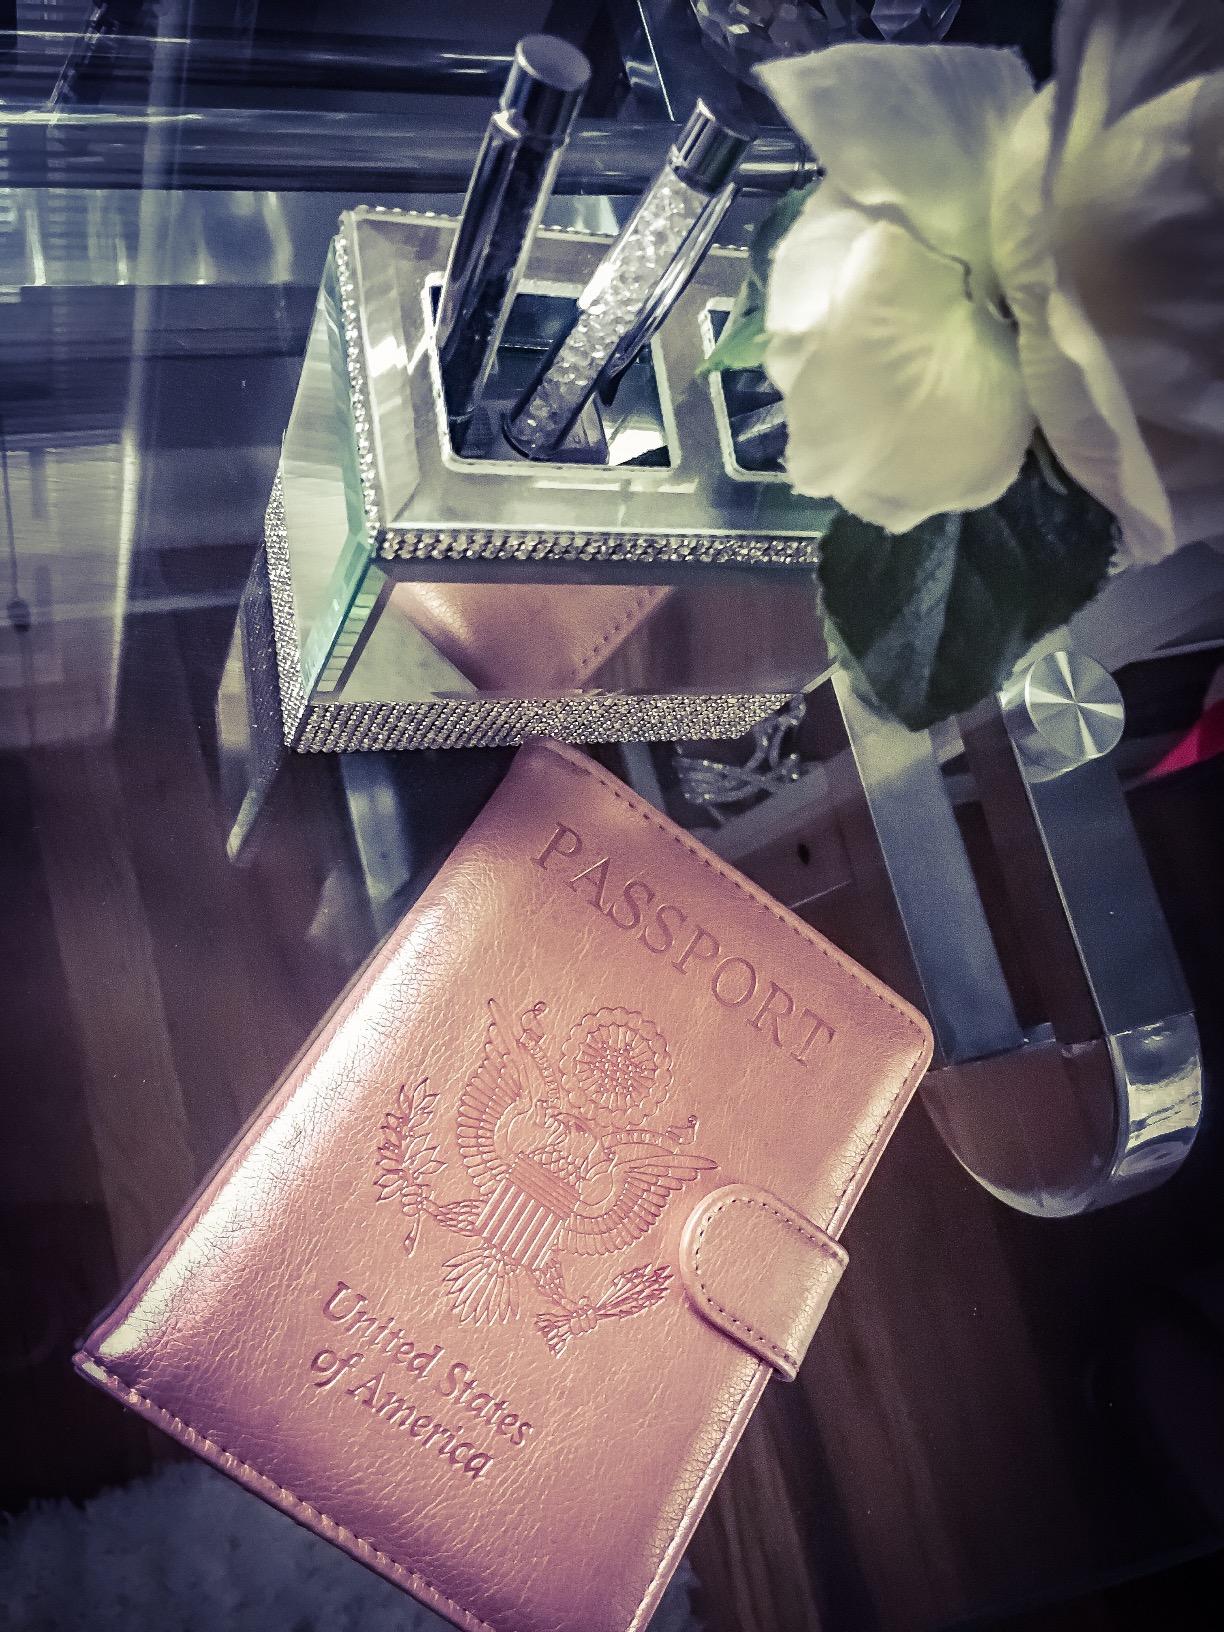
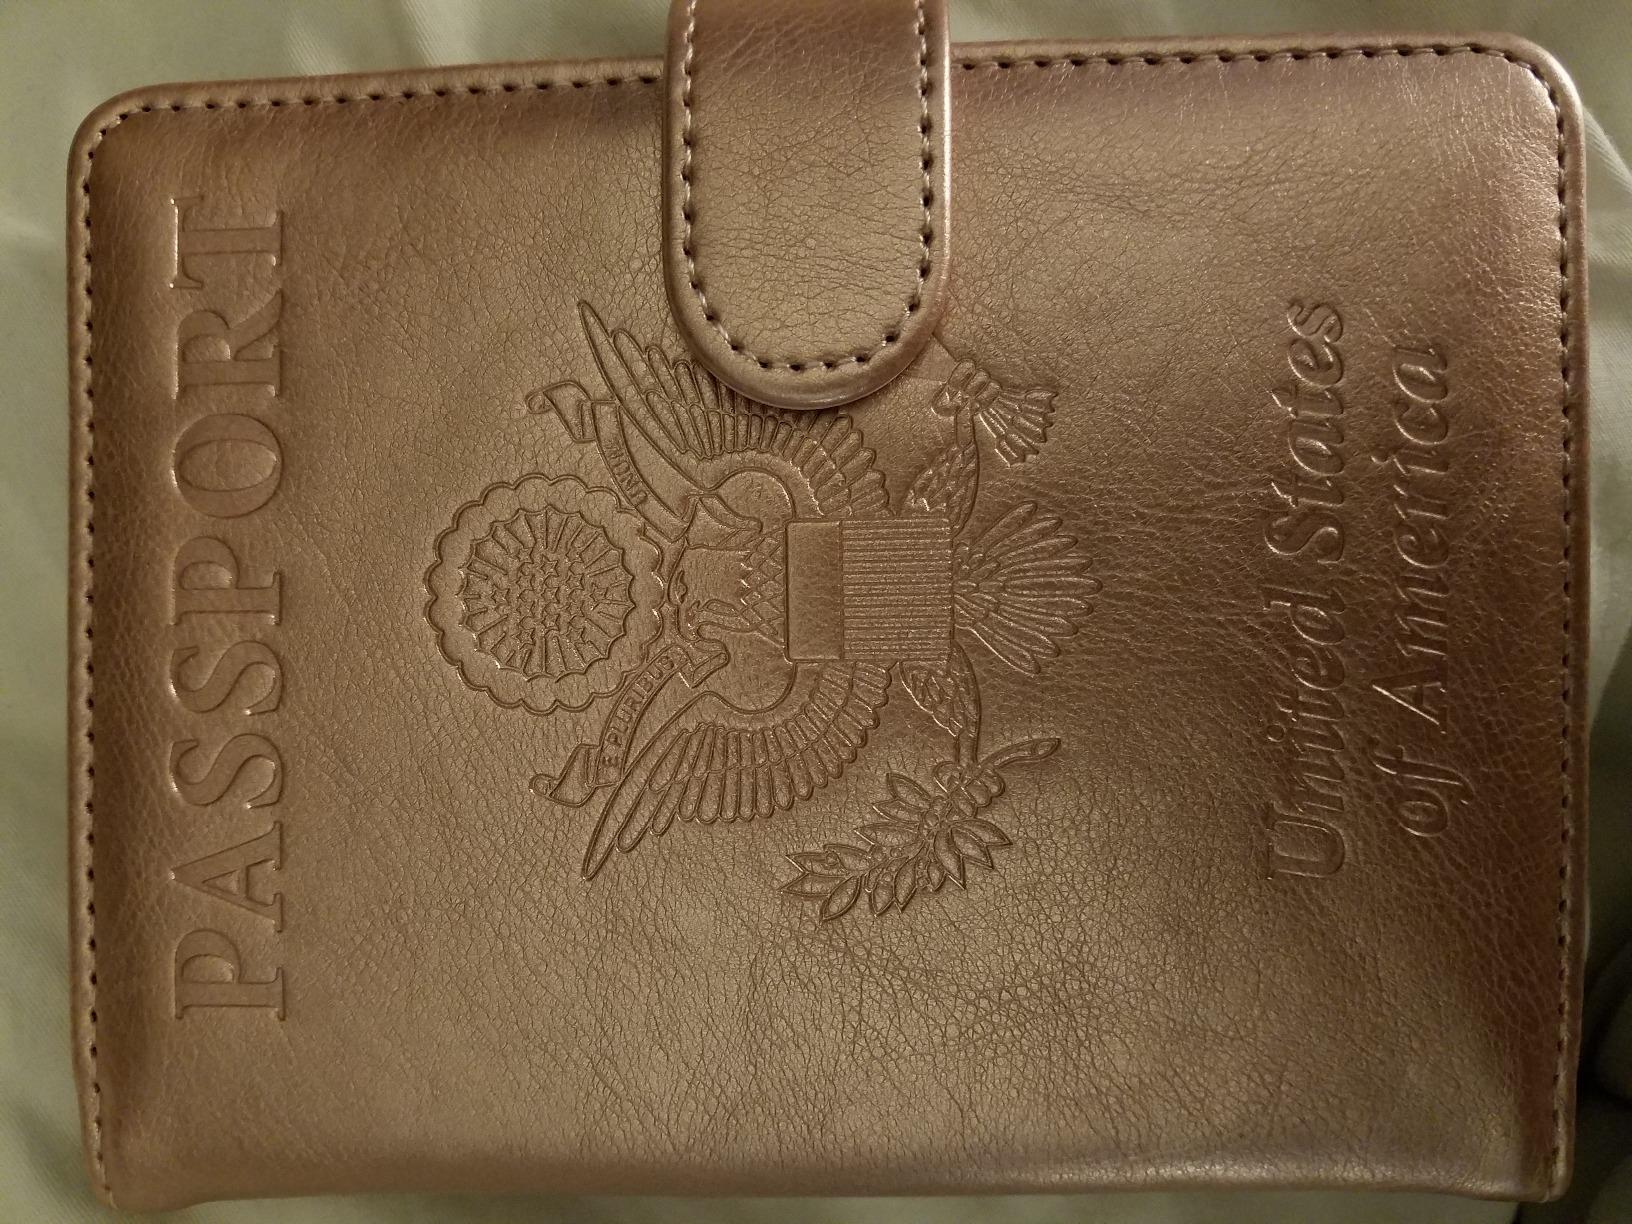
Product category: accessories_wallet
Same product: yes